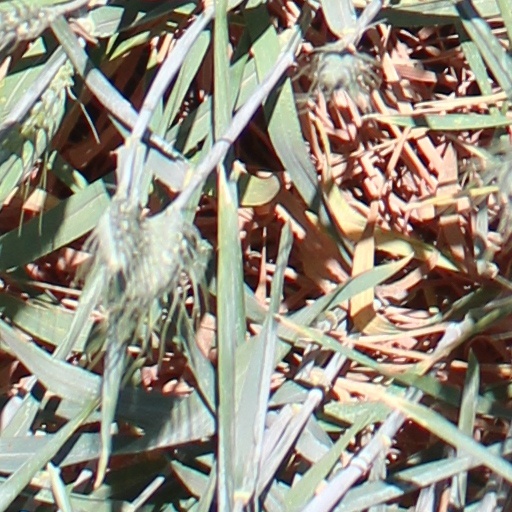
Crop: wheat